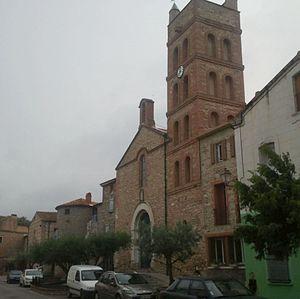
Place de l'église à Corneilla-la-Rivière
Marie-Anne Roig, dite Marie Arago, née le 3 novembre 1755 à Corneilla-la-Rivière et morte le 5 septembre 1845 à Estagel, est la femme de François Bonaventure Arago et la mère de François, Jean, Jacques, Victor, Joseph et Étienne Arago.